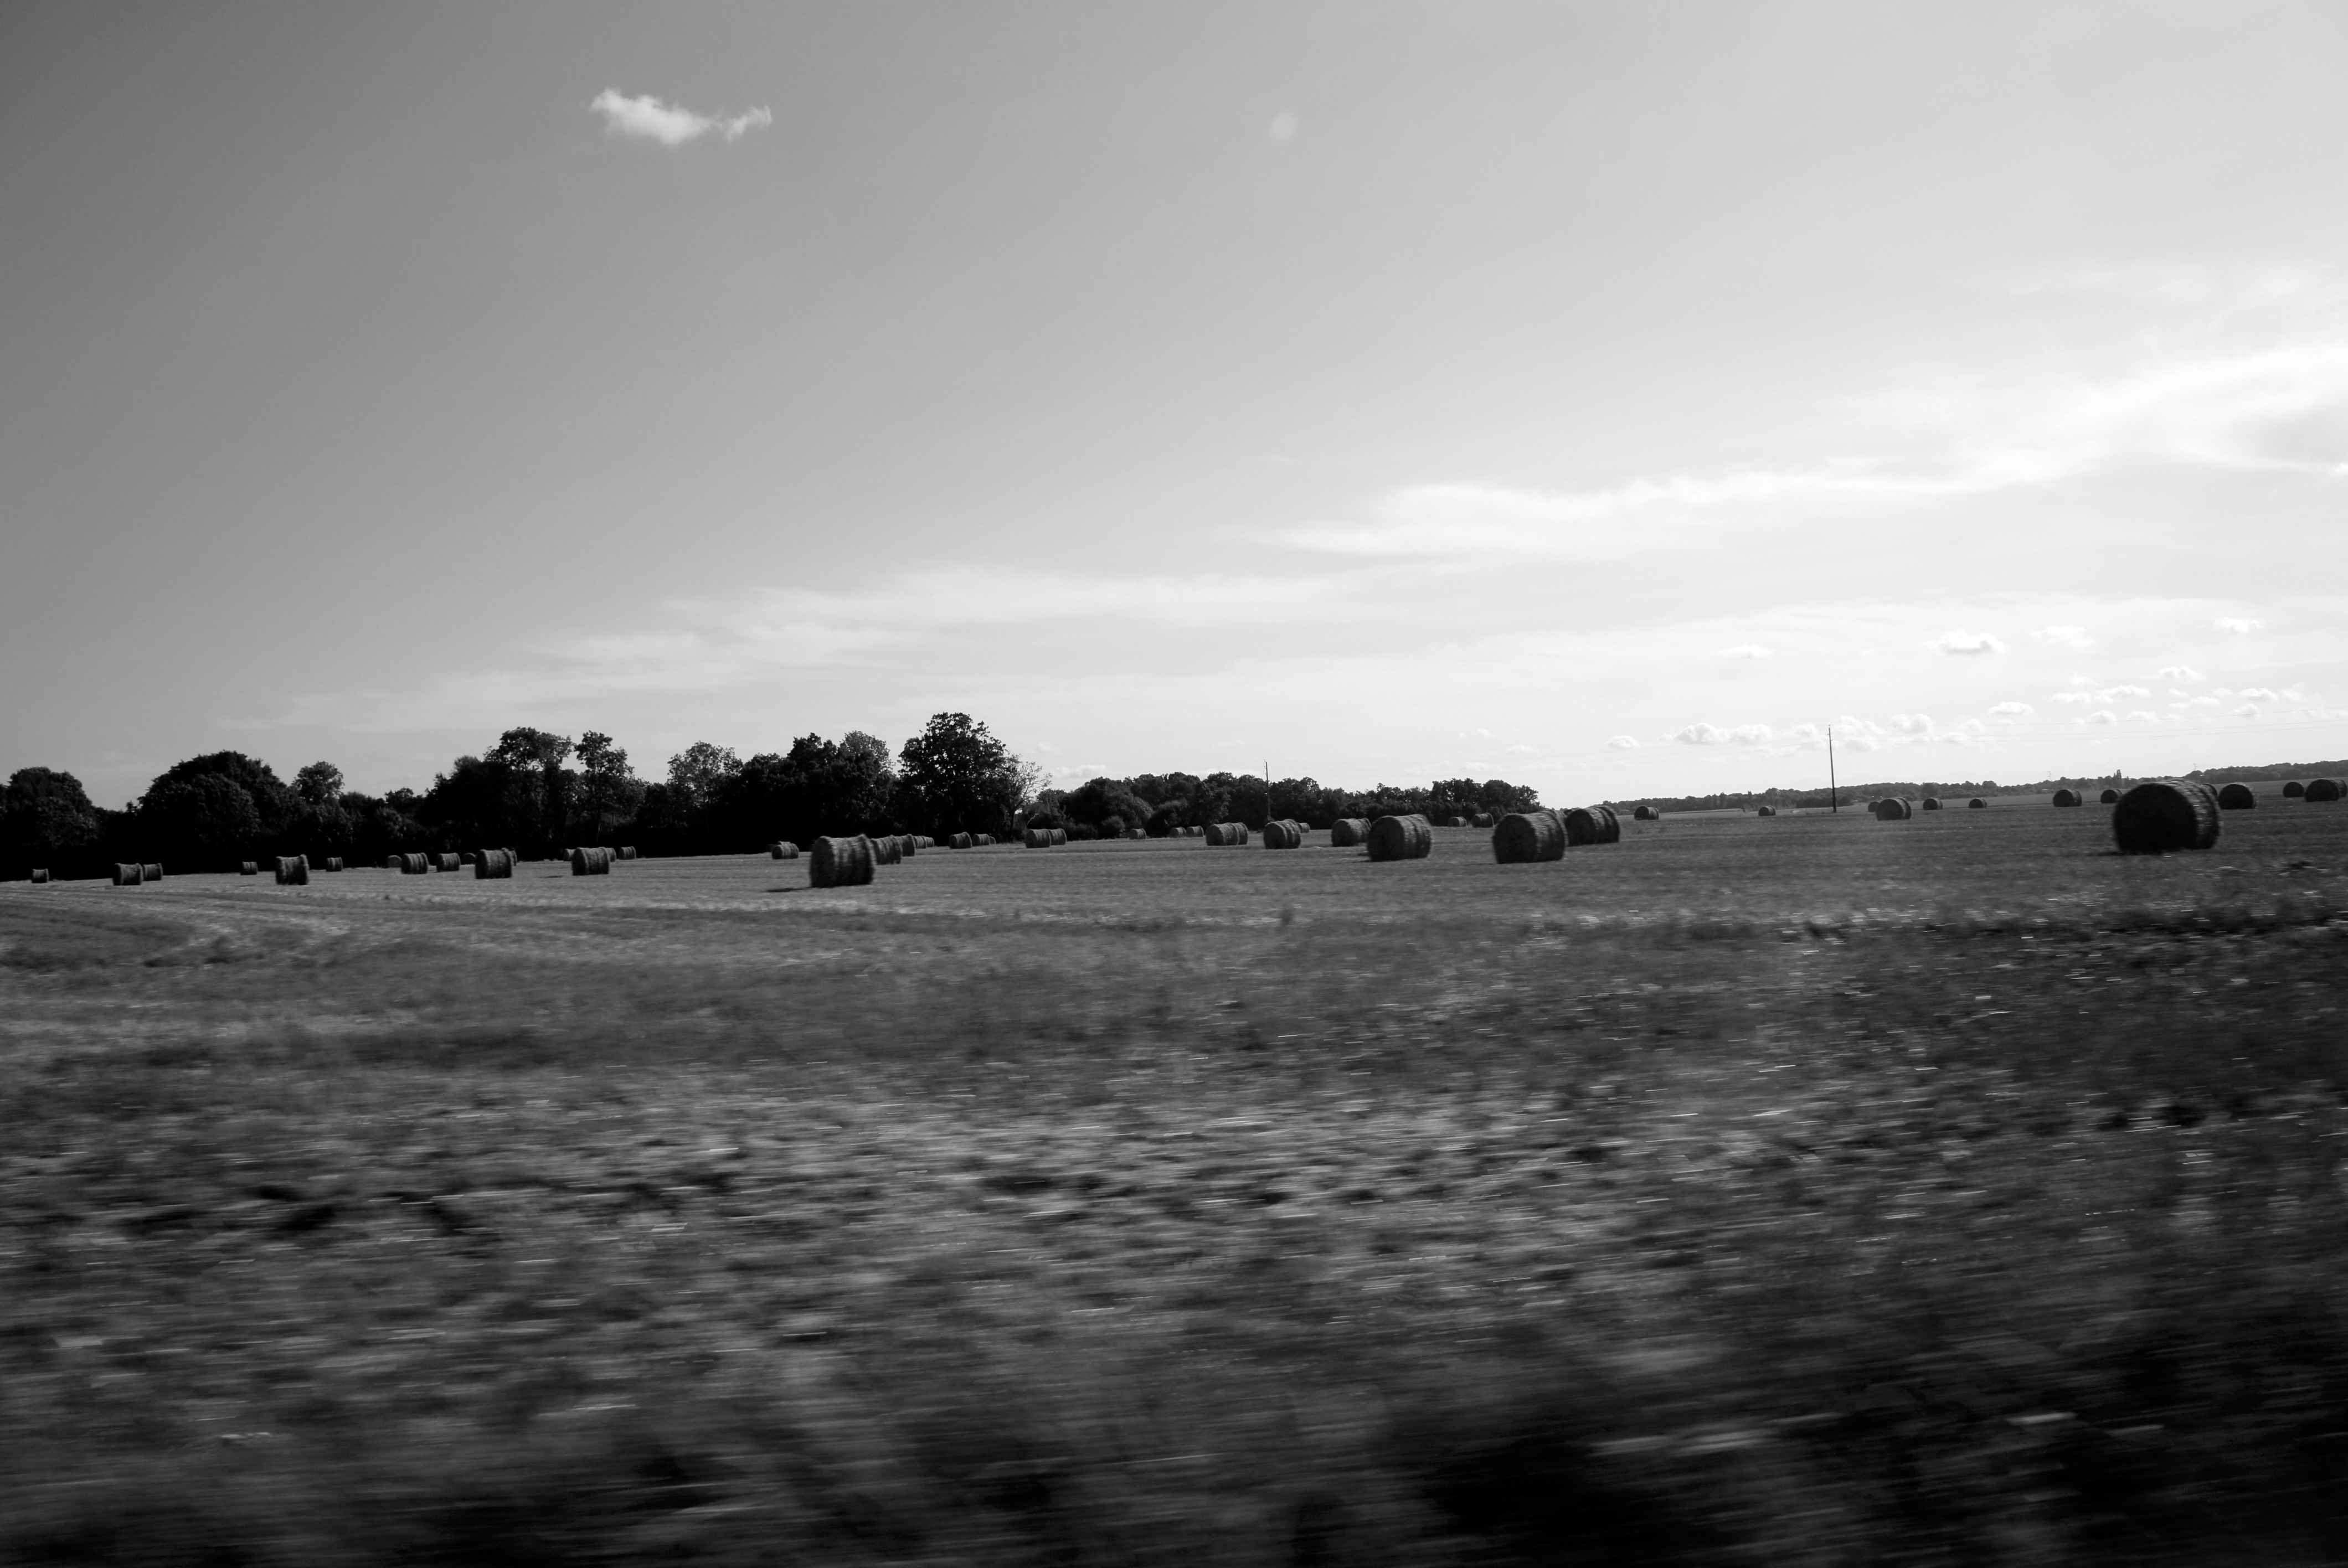
beach, sea, coast, ocean, horizon, cloud, black and white, sky, photography, morning, wave, dusk, darkness, monochrome, monochrome photography